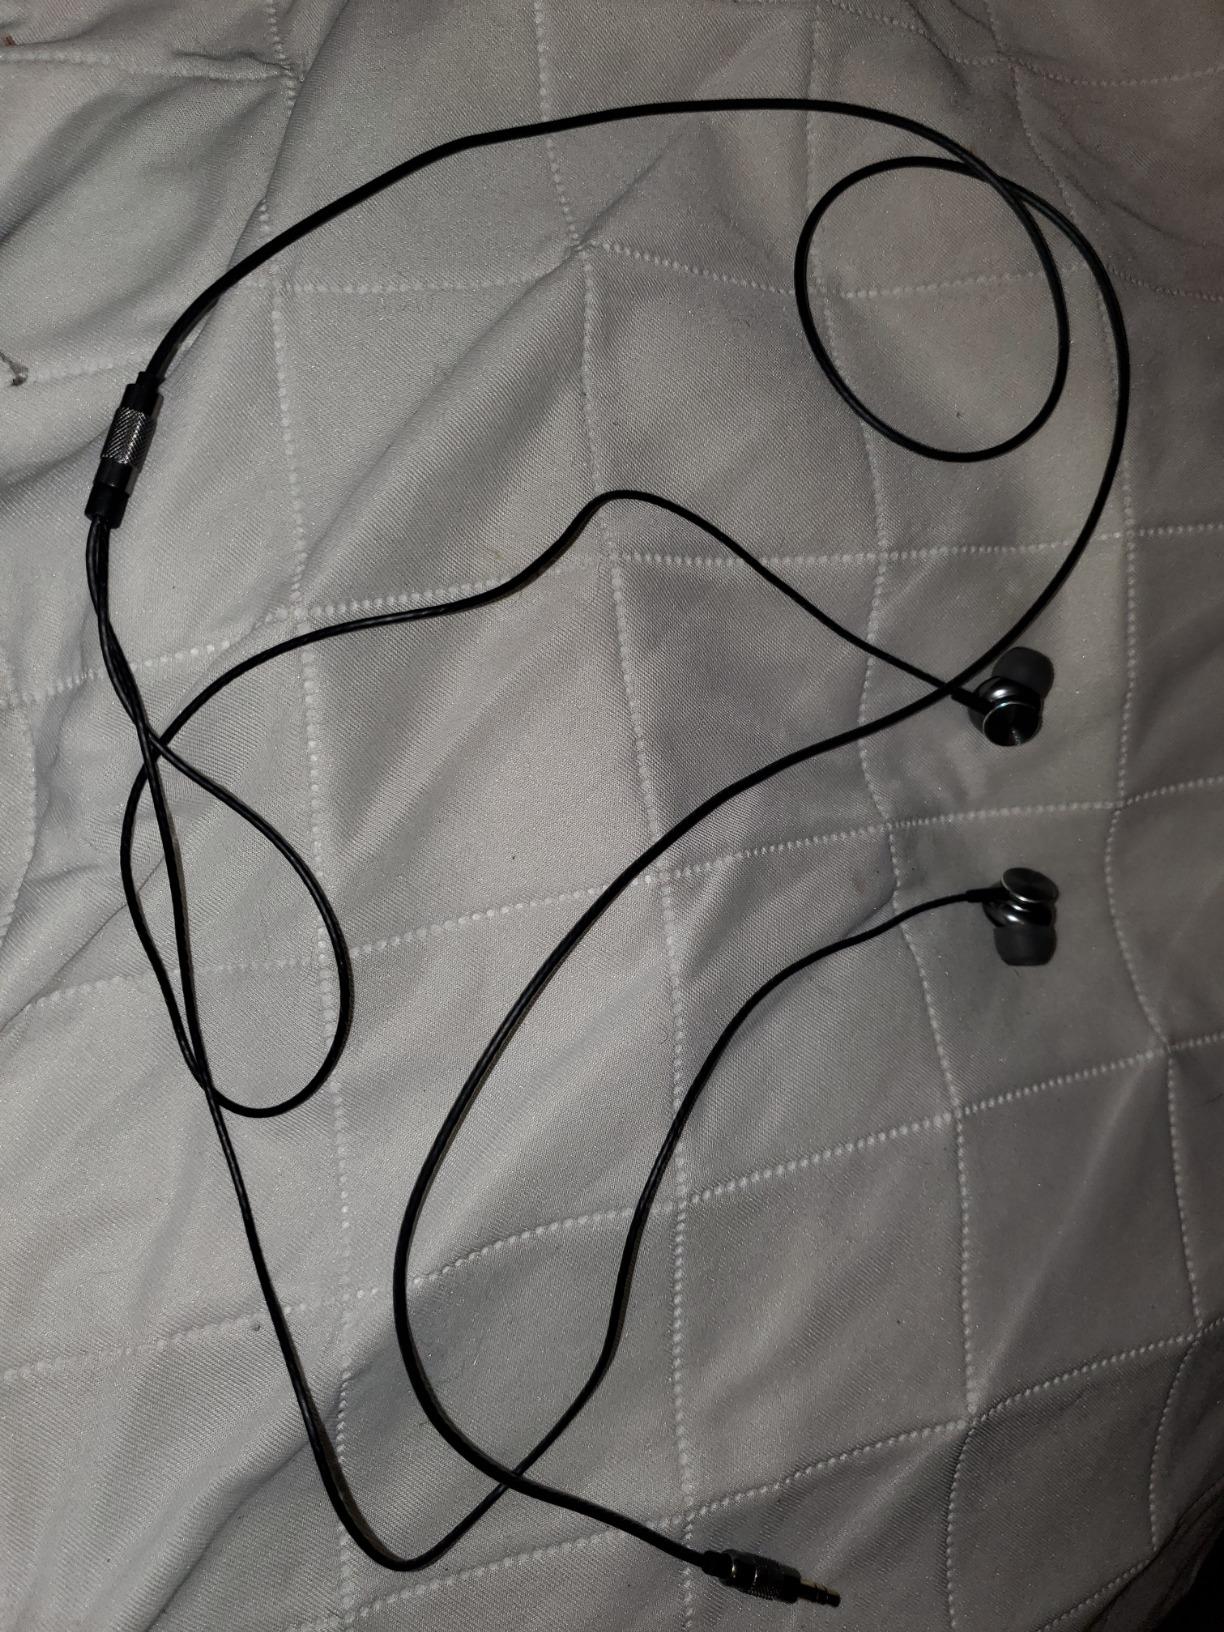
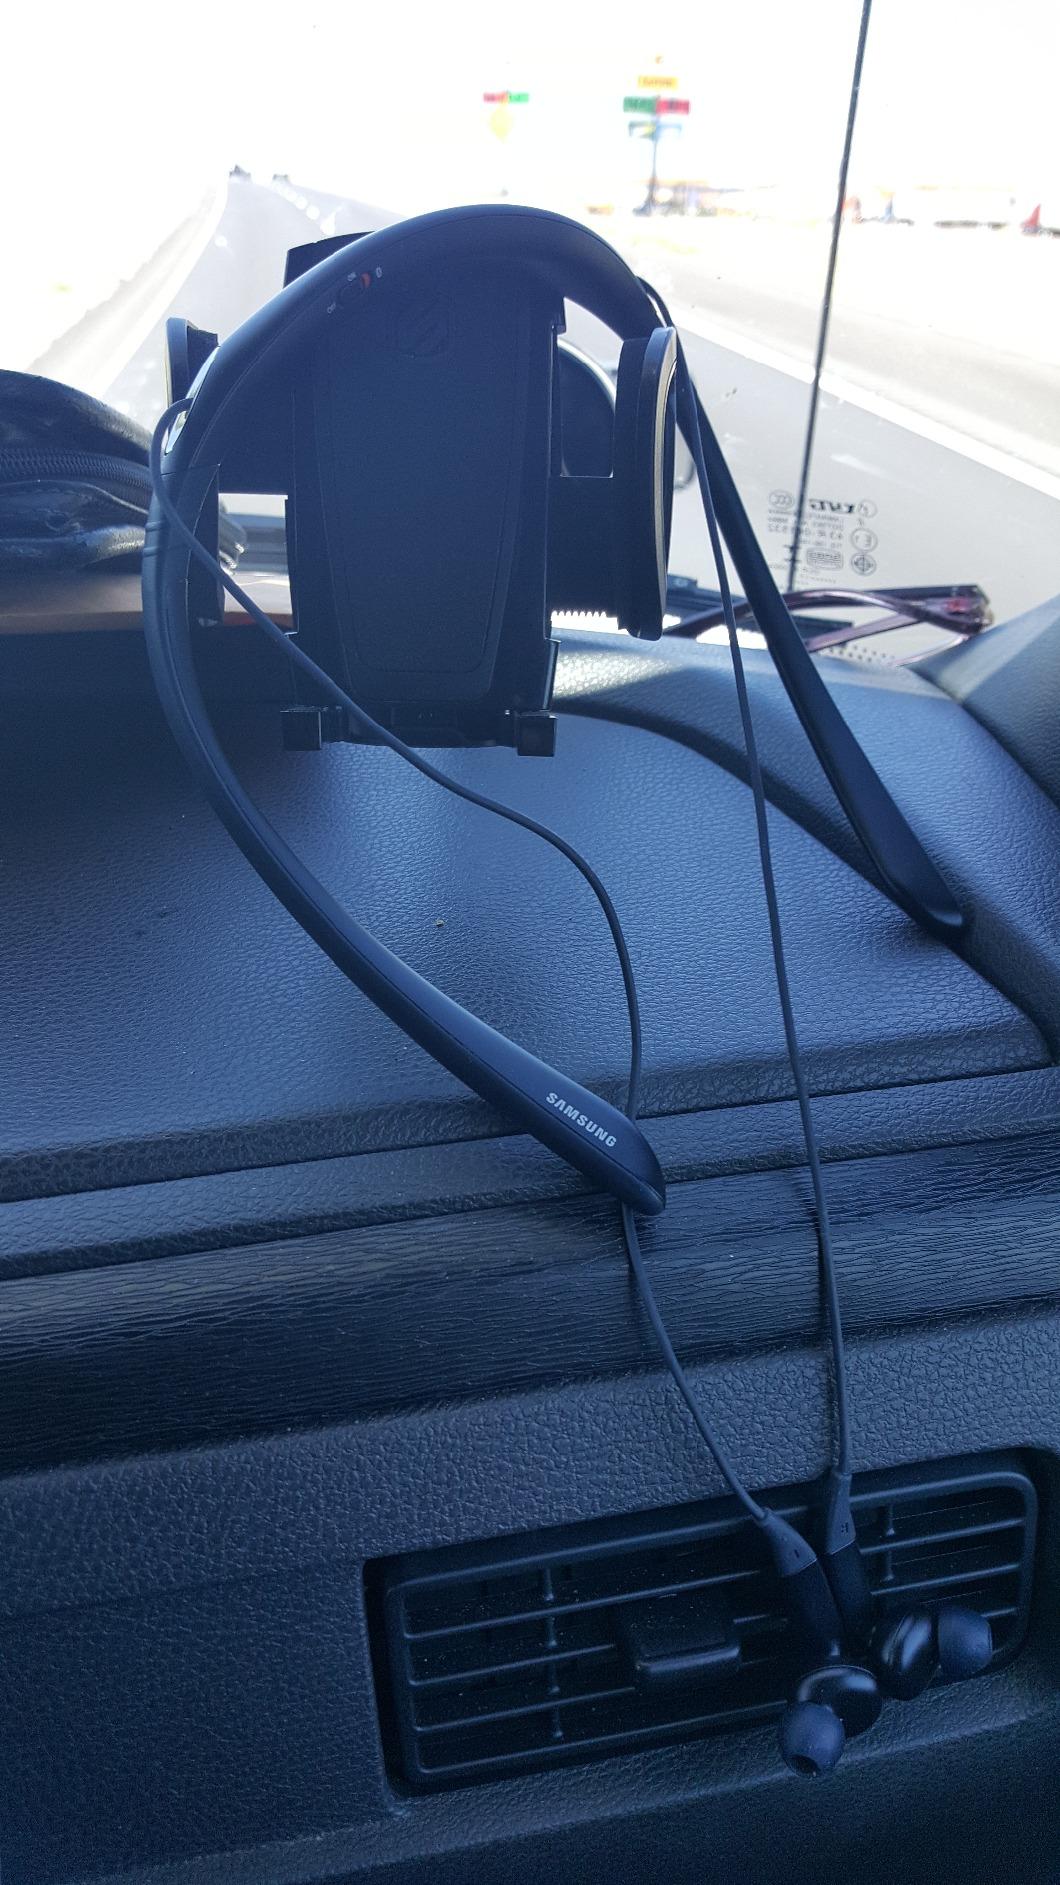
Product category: headphones
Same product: no